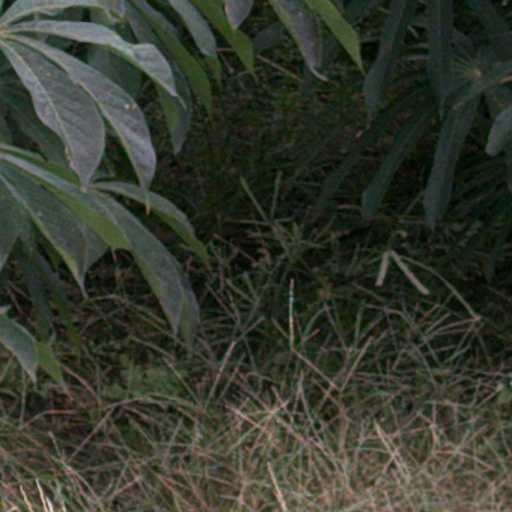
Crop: cassava